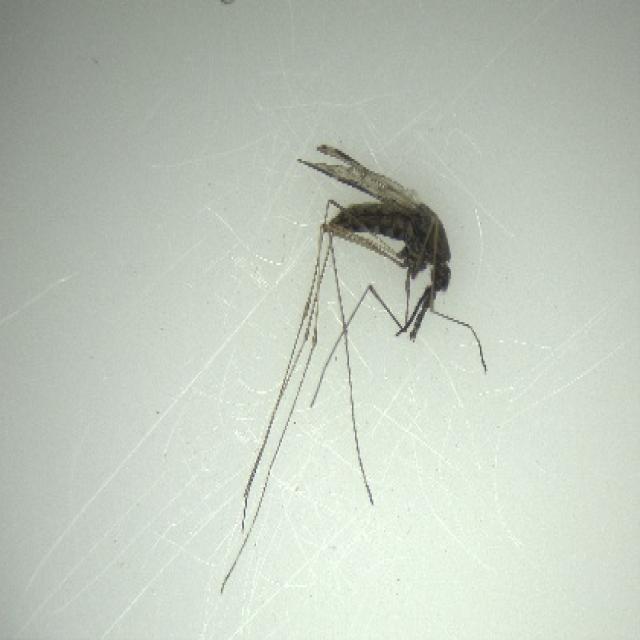
Species: anopheles_sinensis